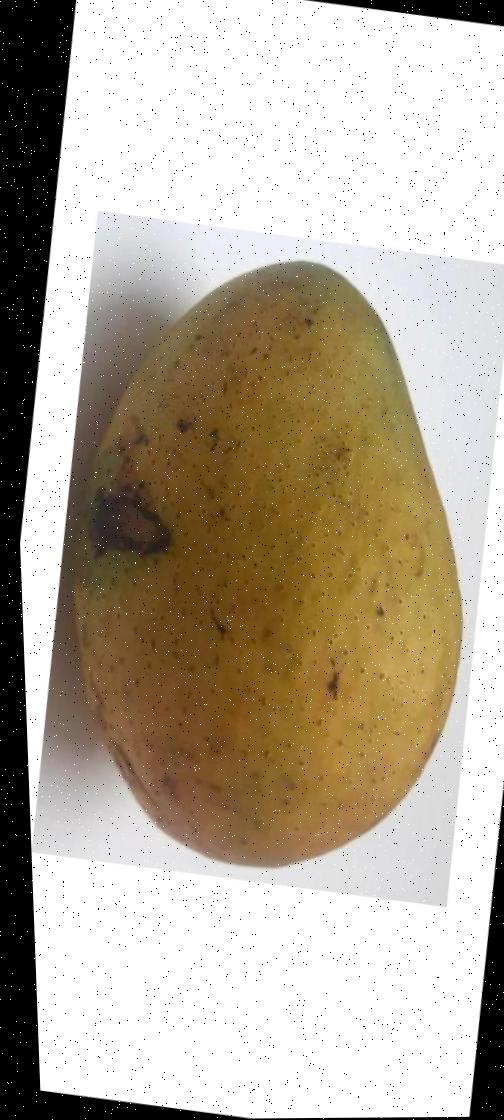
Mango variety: Ashshina Classic